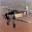
Label: airplane